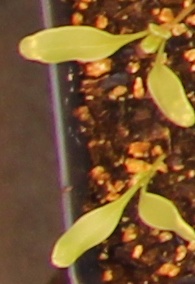
Label: Sugar beet